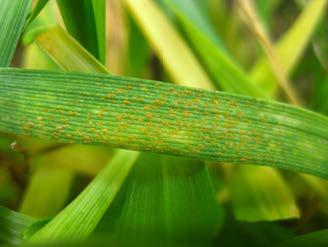
Plant: Wheat
Disease: wheat stripe rust